New Caledonian languages

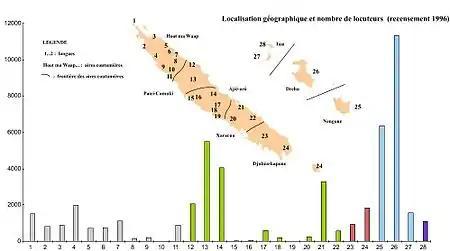
Populations of speakers of the native languages of New Caledonia. Grey, green, and red are the languages of the New Caledonian branch.

The languages of the northern Voh–Koné area (*) are often discussed as a unit.